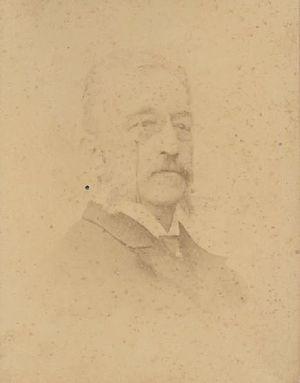
Cette page dresse la liste des chefs du gouvernement brésilien par ordre chronologique.